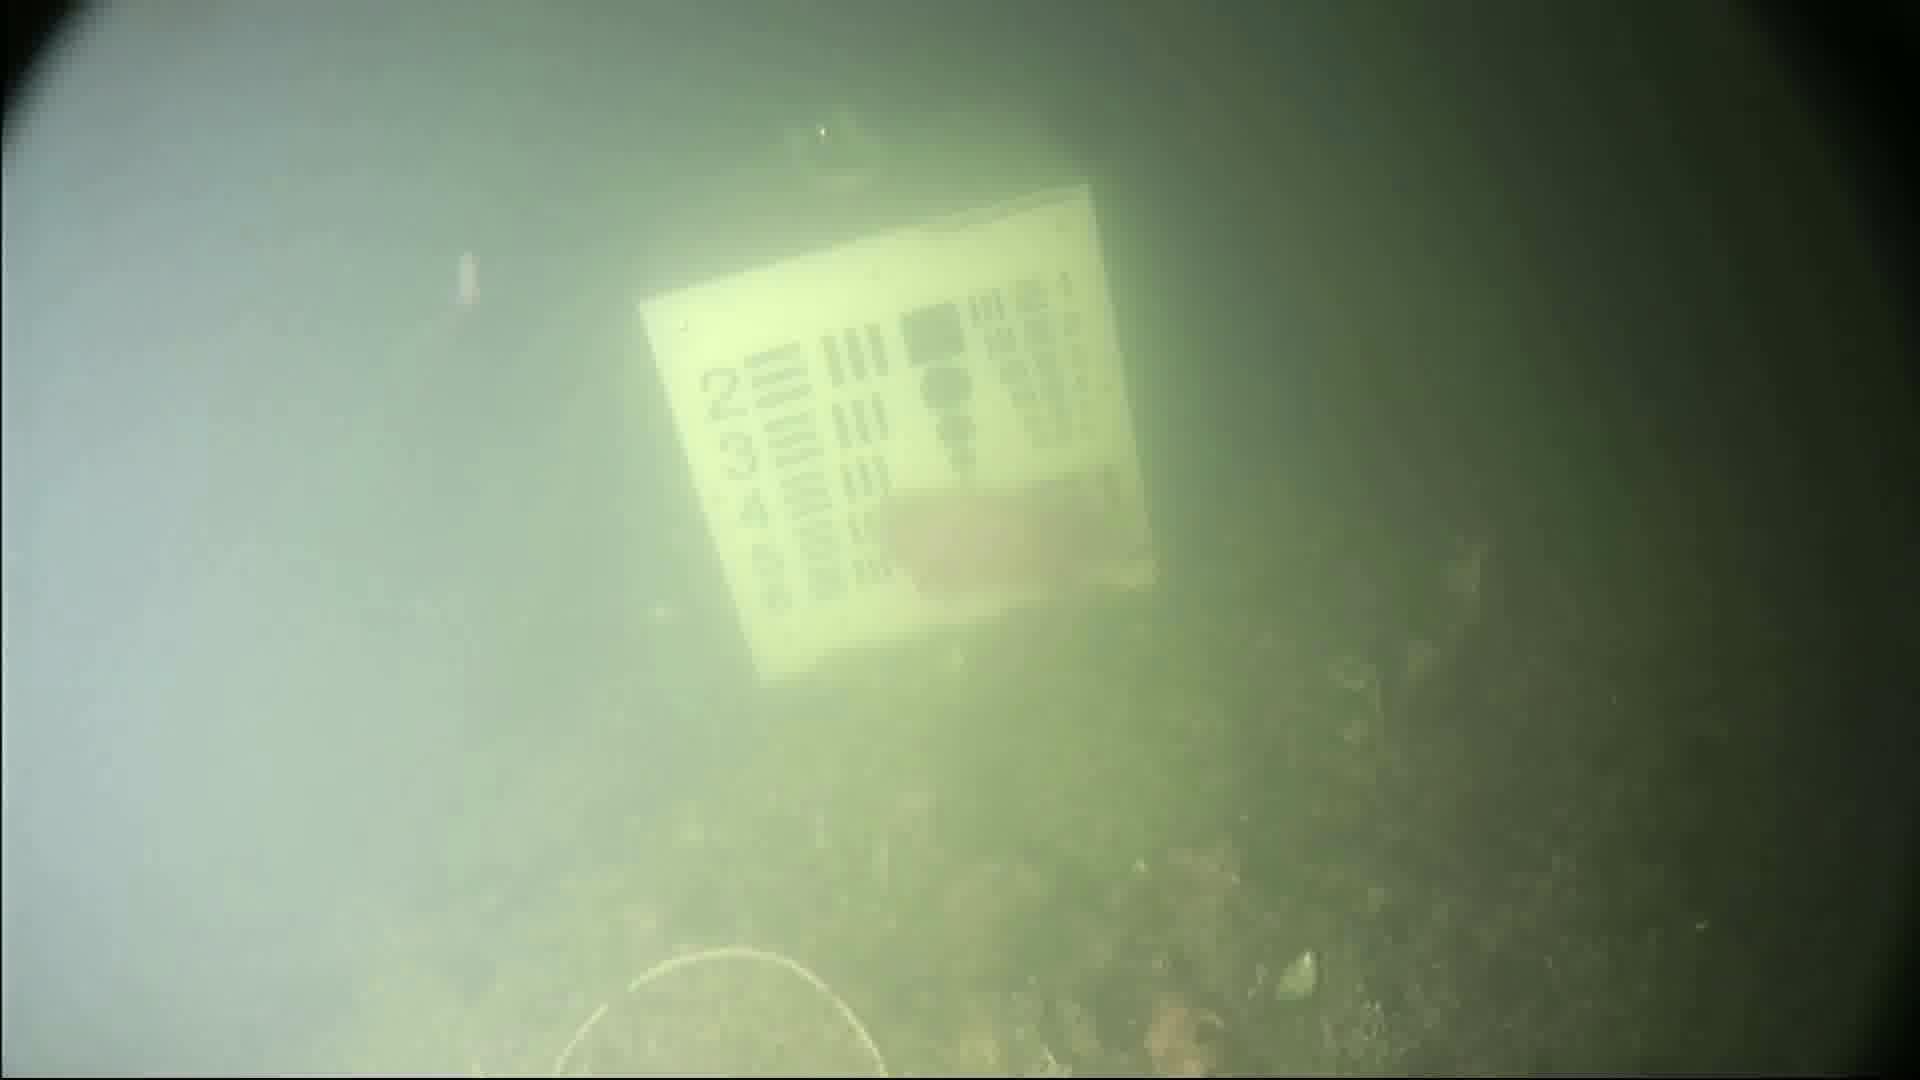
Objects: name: fish